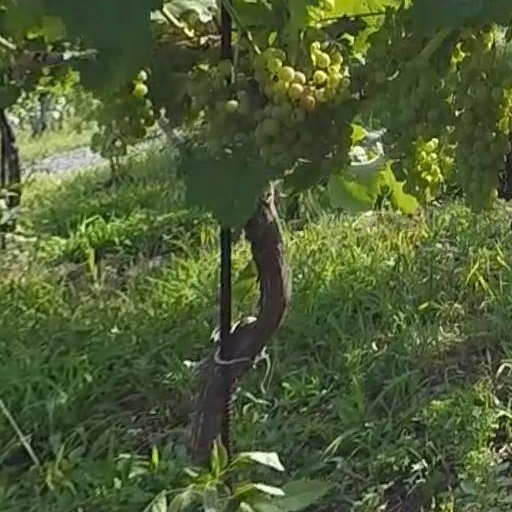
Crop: grape